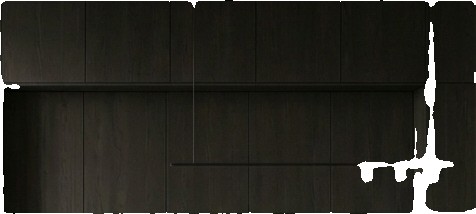
Surface category: cabinetry